York

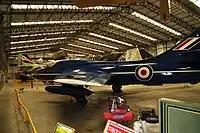

On 20 September 2006, Nestlé announced that it would cut 645 jobs at the Rowntree's chocolate factory in York. This came after a number of other job losses in the city at Aviva, British Sugar, and Terry's chocolate factory. Despite this, the employment situation in York remained fairly buoyant until the effects of the late 2000s recession began to be felt.